IPhone X

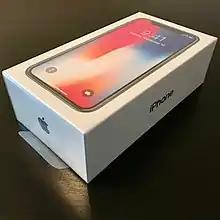
iPhone X in packaging

The iPhone X received positive reviews. Its display and build quality were strongly praised, and the camera also scored positively on tests. However, the sensor housing "notch" at the top of the screen and the introduction of an all-new authentication method were polarizing for critics and consumers. The notch was heavily mocked by users on social media, although app developers responded either neutrally or positively to the changes it brought to the user experience in their apps and games. Face ID facial recognition was praised for its simple setup, but criticized for requiring direct eyes on the screen, though that option can be disabled within the system preferences.